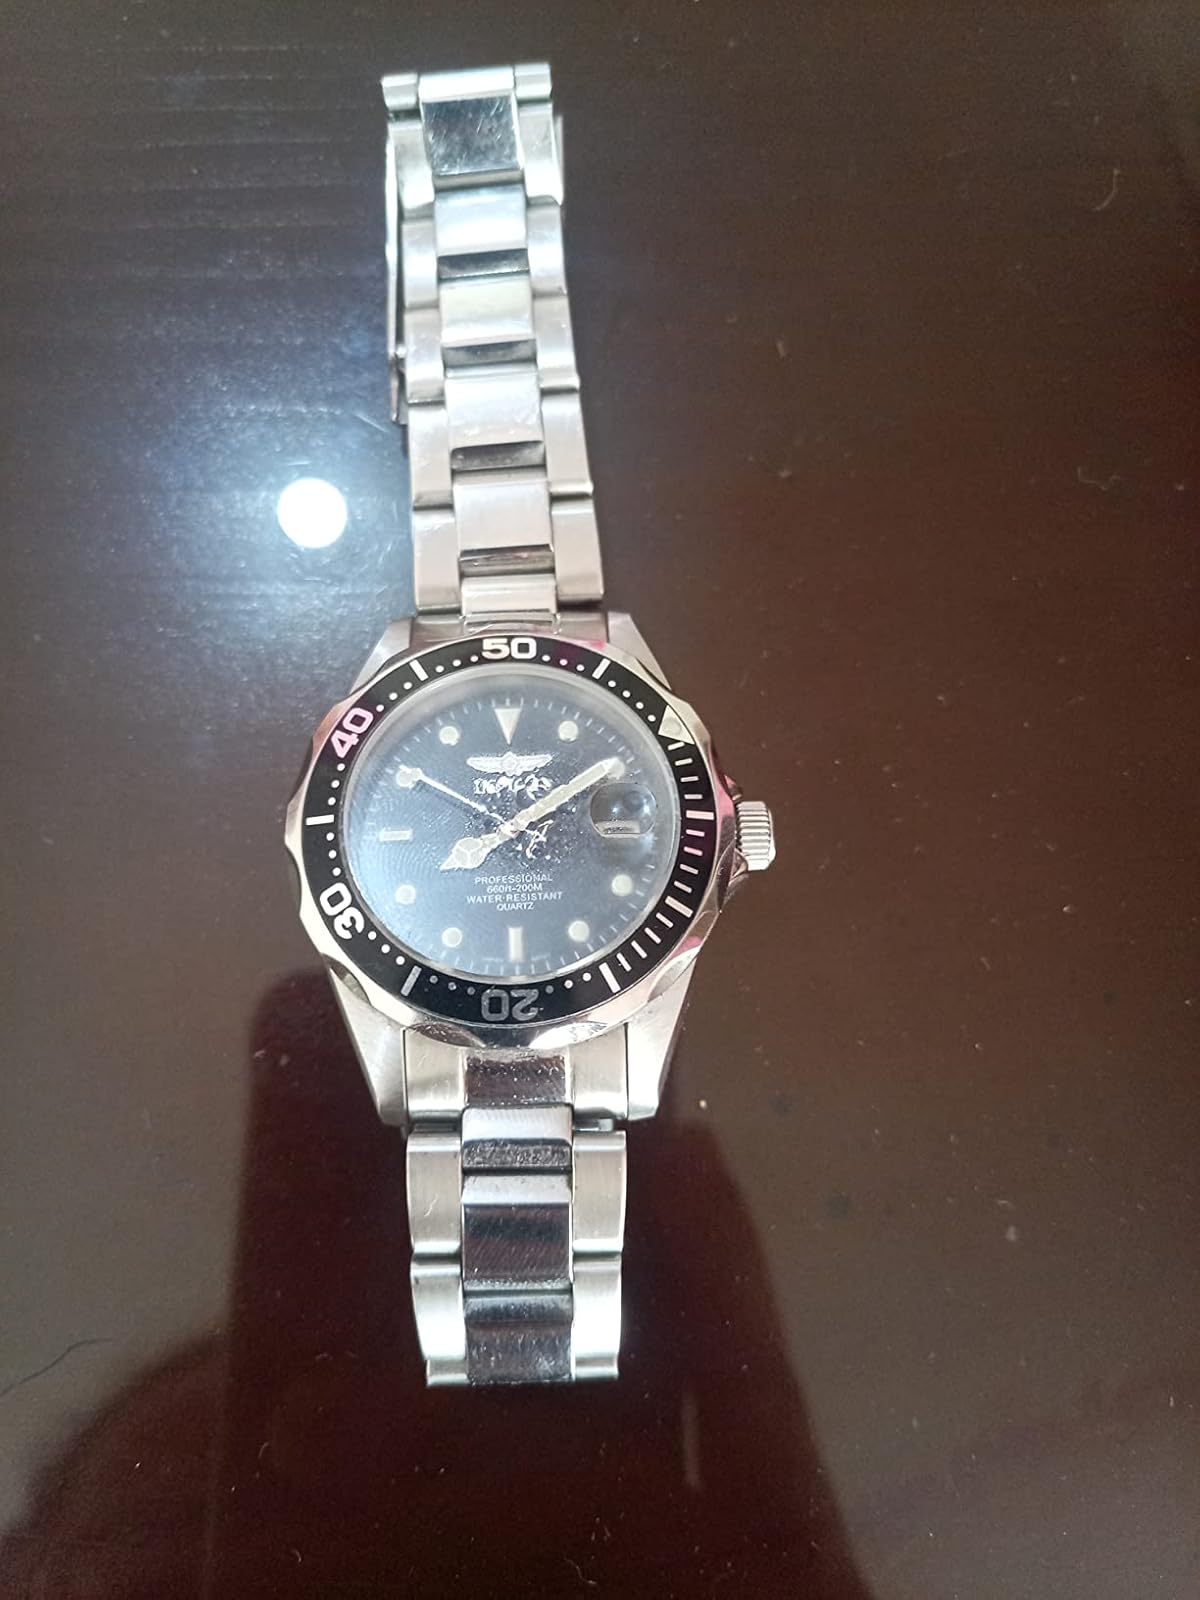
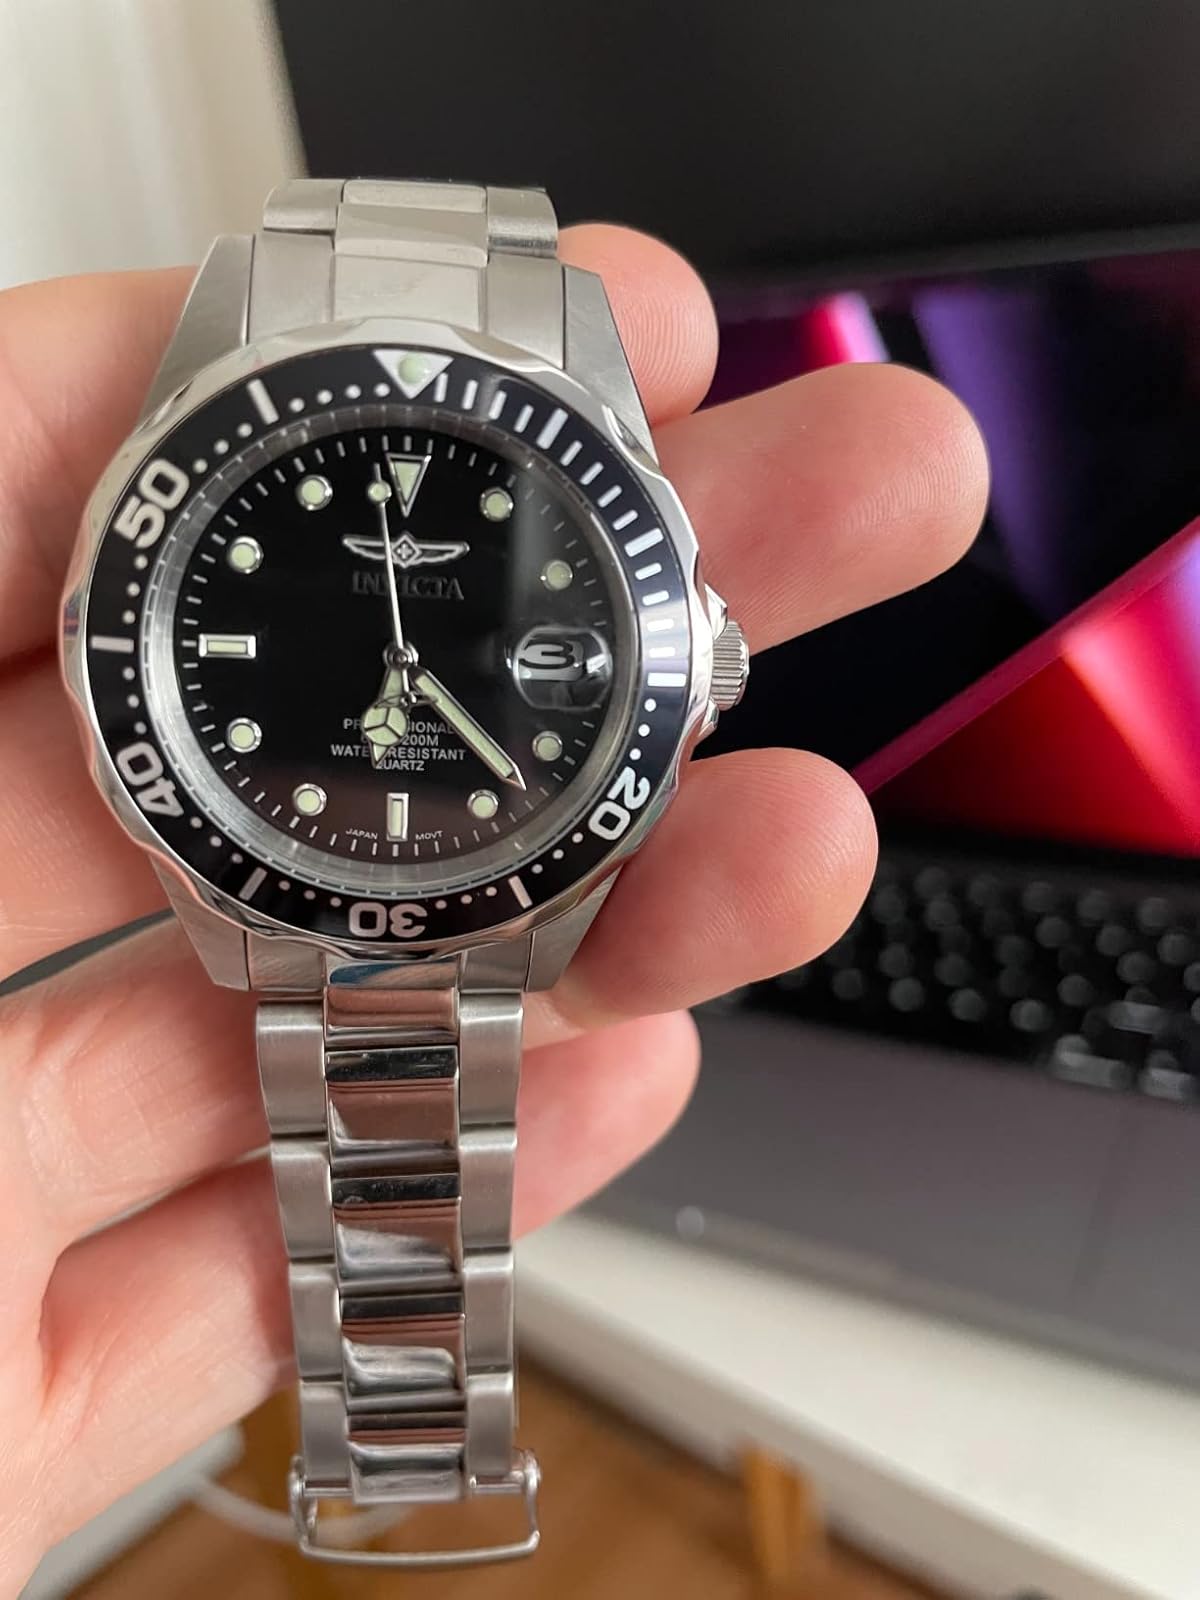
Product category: accessories_watch
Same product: yes